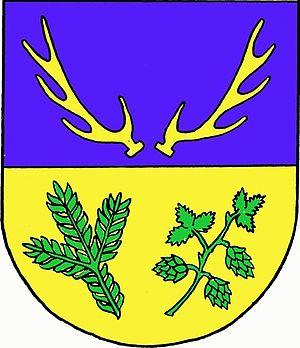
Deštnice est une commune du district de Louny, dans la région d'Ústí nad Labem, en République tchèque. Sa population s'élevait à 198 habitants en 2018.